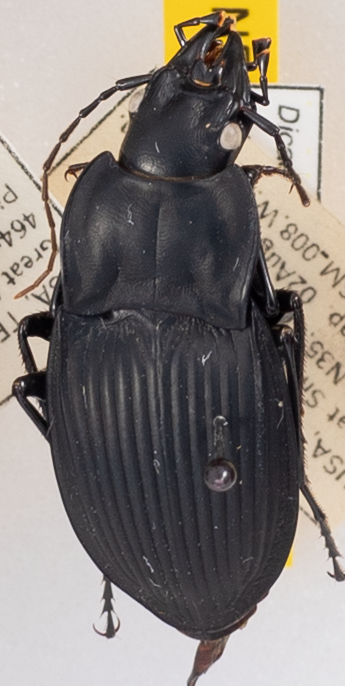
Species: Dicaelus dilatatus sinuatus
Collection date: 2022-08-02
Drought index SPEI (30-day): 1.69
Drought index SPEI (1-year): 1.16
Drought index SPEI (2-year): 1.642